Gauchos of Eldorado

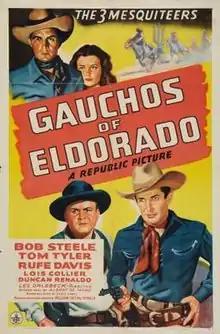
Film poster

Gauchos of Eldorado is a 1941 American western film directed by Lester Orlebeck and starring Bob Steele, Tom Tyler and Rufe Davis. It is part of the "Three Mesquiteers" B-movie series produced by Republic Pictures.